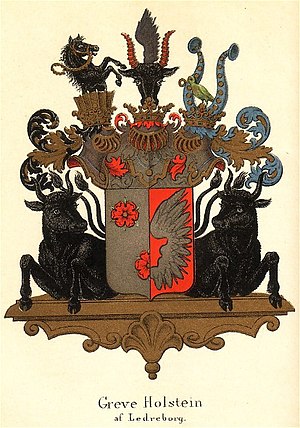
Holstein (adelsslægt) / Historie / Linjen Möllenhagen
Greverne af Holstein-Ledreborgs våben
Slægten von Holstein er en mecklenborgsk uradelsslægt, hvoraf flere grene indvandrede til Danmark i 1600- og 1700-tallet. I Danmark erhvervede slægten bl.a. grevskaberne Holsteinborg og Ledreborg, baroniet Fuirendal og stamhuset Rathlousdal.